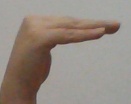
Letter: haa